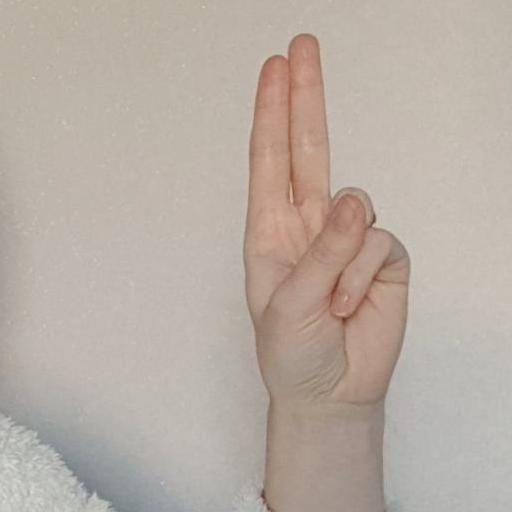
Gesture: two_up